Sala (Lydia)

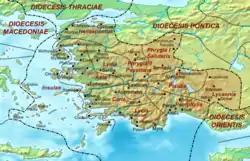
Asia minor 400AD

Sala or Salena was a town of ancient Lydia, and is a suppressed, vacant and titular see of the Roman Catholic Church.